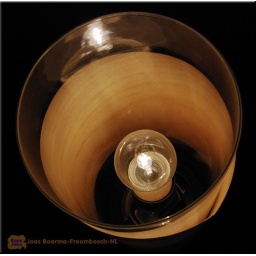
light in black mirror